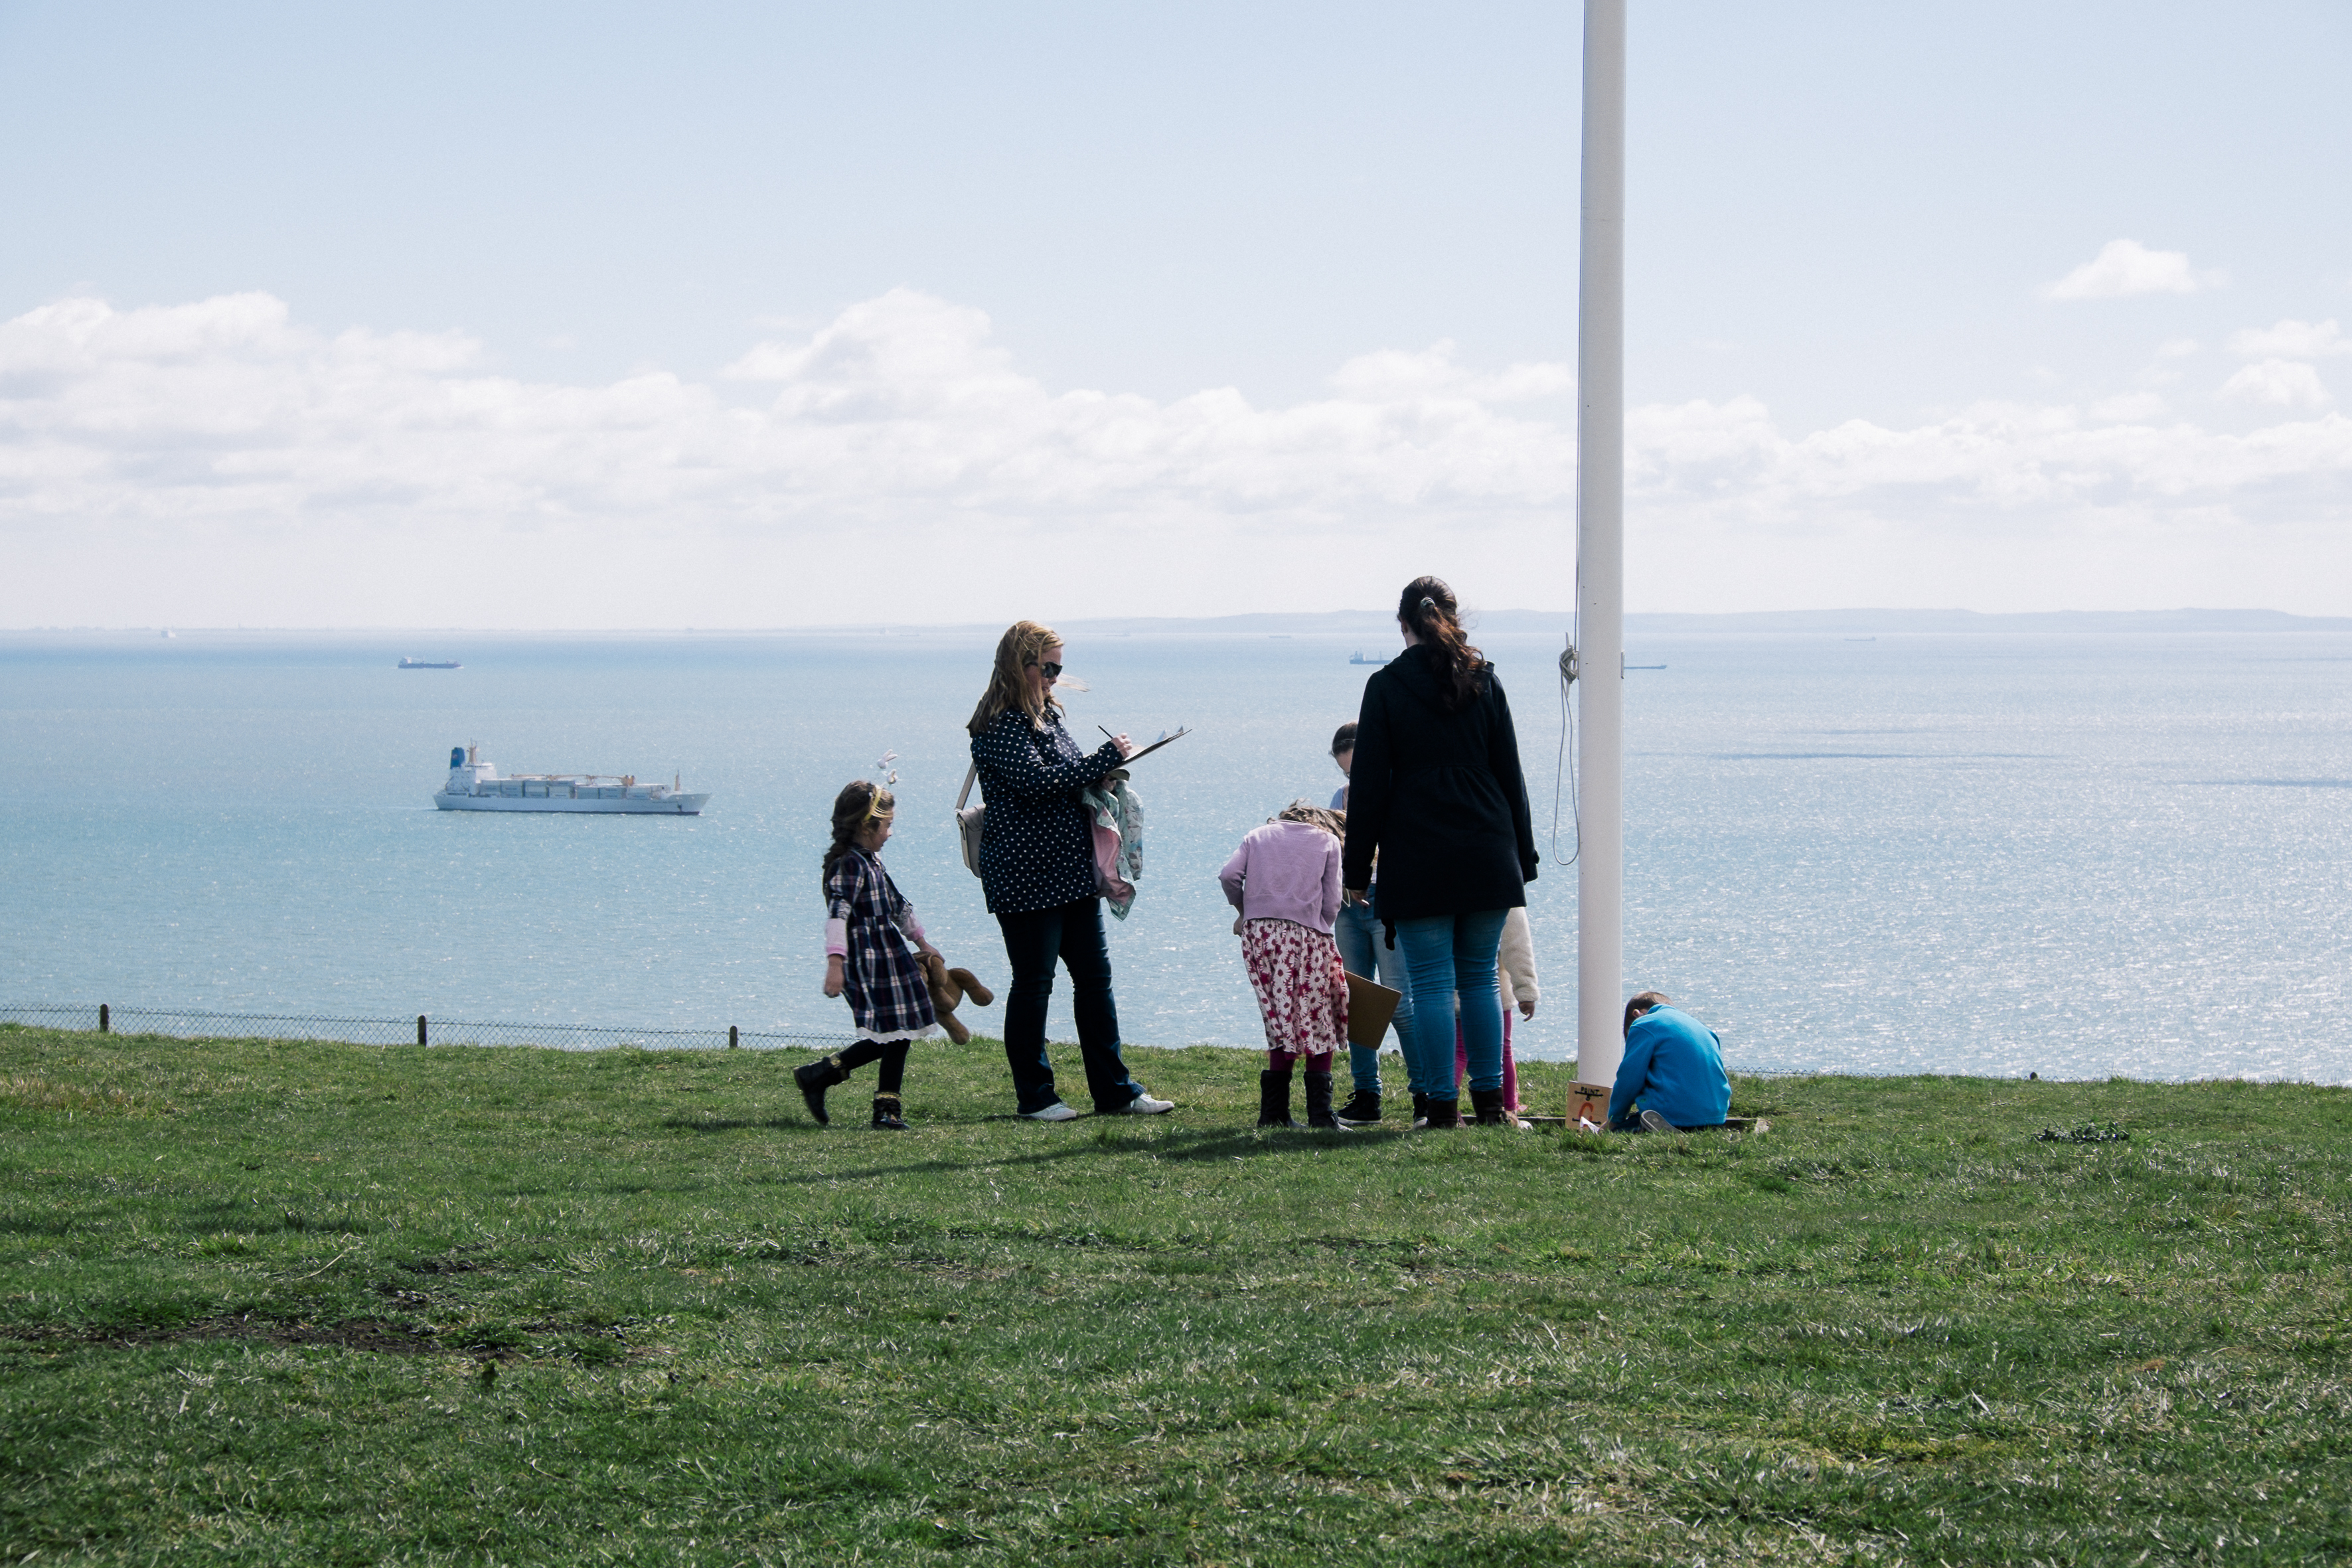
beach, sea, coast, ocean, horizon, walking, mountain, shore, vacation, travel, cliff, fujifilm, bay, uk, england, sports, fuji, dover, fujixt1, fujix, whitecliffs